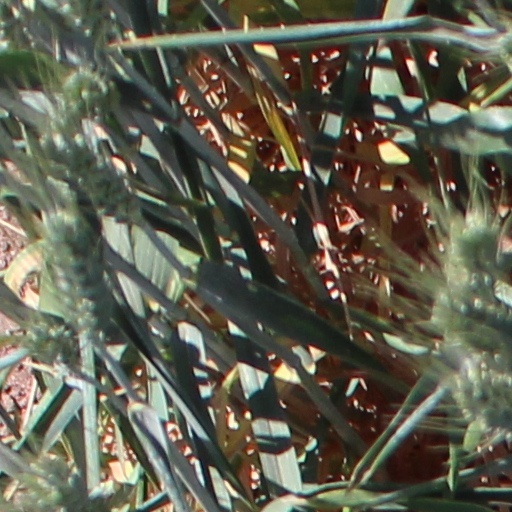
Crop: wheat